Hengshan Road

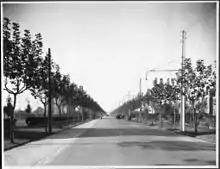
Avenue Pétain in the 1920s

Named after Philippe Pétain, Marshal of France, the boulevarde was constructed in 1922 to link the heart of the French Concession with Zikawei, now Xujiahui, the centre of Catholicism in Shanghai. It stretched from Rue Pottier and Rue Henri-Rivière in the east, to the intersection of Avenue Haig and Rue de Zikawei in the west.